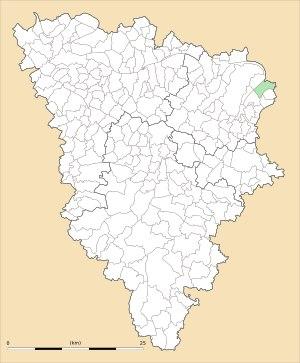
Sartrouville est une commune française située dans les Yvelines, en région Île-de-France. Banlieue nord-ouest de Paris, elle est le chef-lieu du canton de Sartrouville, sur la Seine. Sartrouville est, par sa population, la deuxième commune des Yvelines après Versailles, avec 51 967 habitants au recensement de 2017.